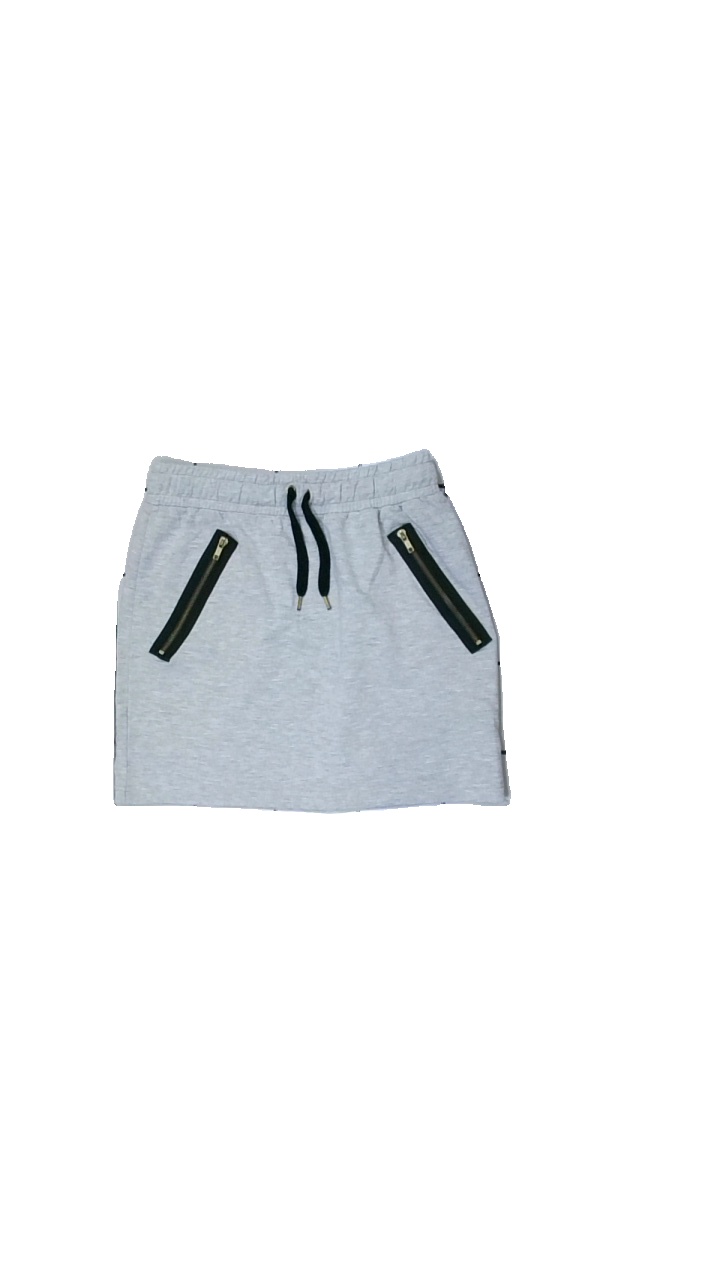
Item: Skirt (Ladies)
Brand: H&m
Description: grå kjol, lätt nopprig över hela och liten fläck bak
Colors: Black, Grey
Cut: Regular
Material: ?
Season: All
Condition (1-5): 4
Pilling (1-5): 4
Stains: Minor
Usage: Reuse
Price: <50